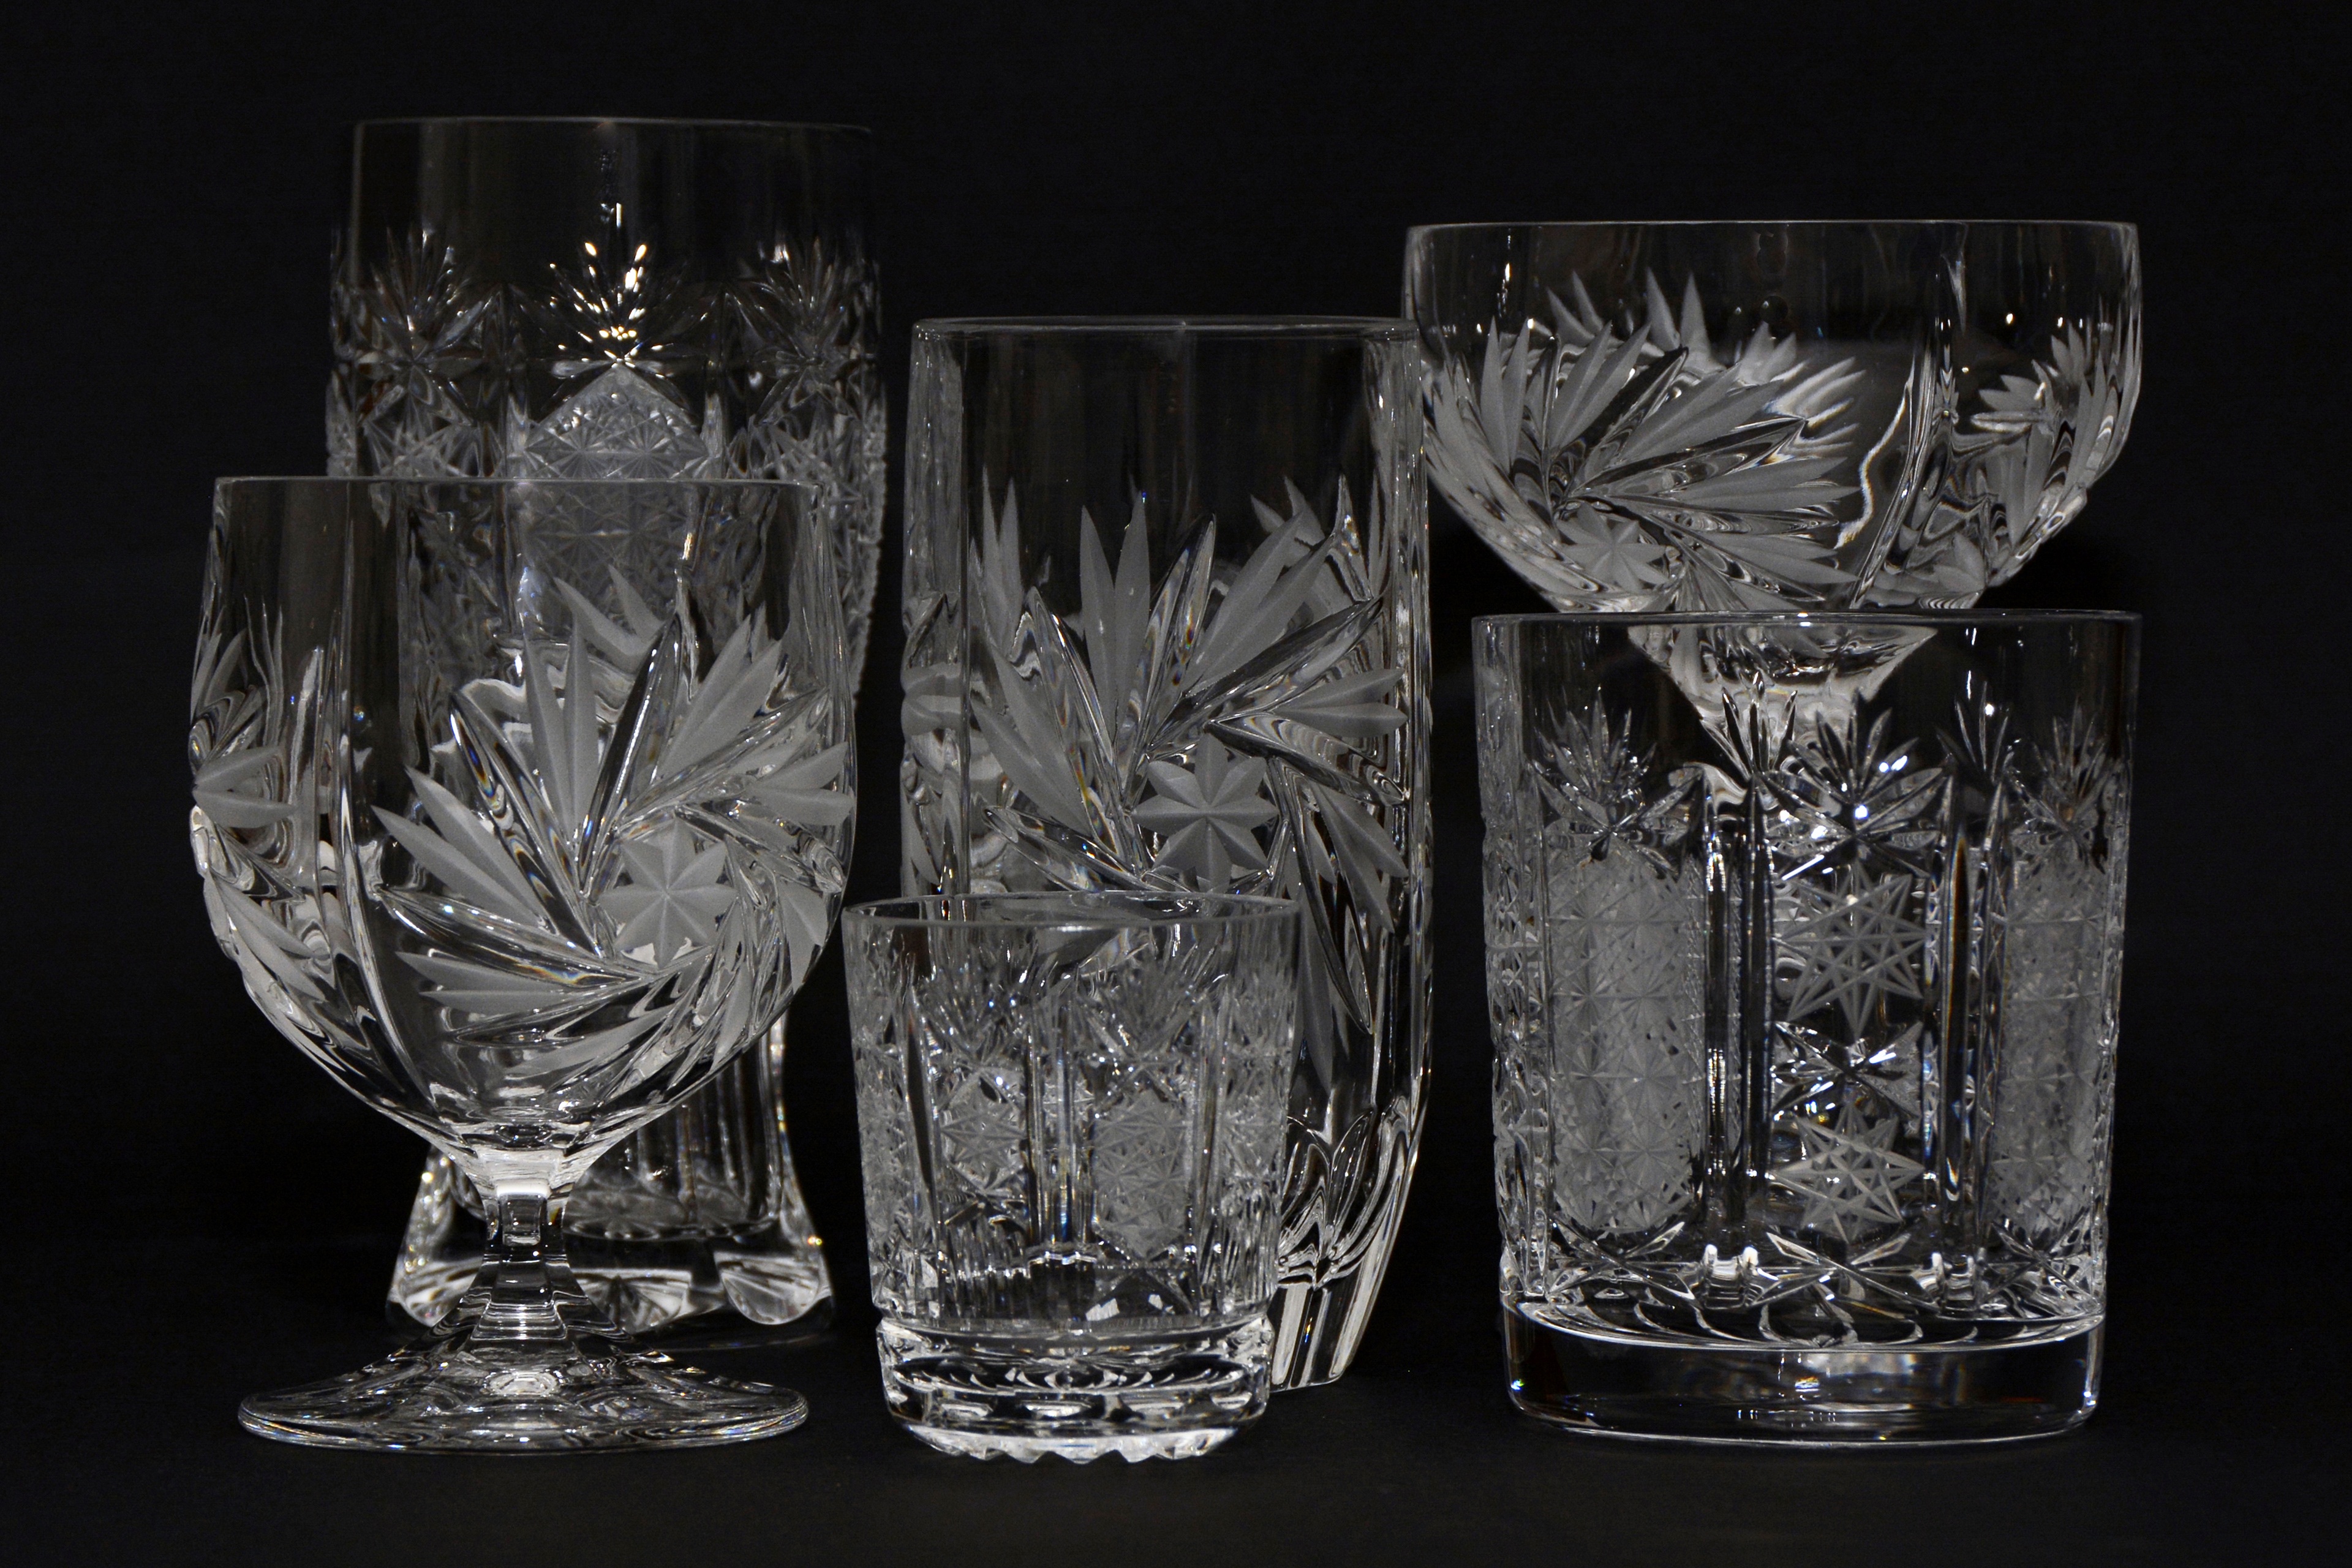
ground, glass, clear, drink, tableware, material, glass bottle, wine glass, transparent, bulbs, crystal, benefit from, atmospheric, drinking cup, stemware, crystal glass, crystal glasses, drinking glasses, distilled beverage, drinkware, old fashioned glass, champagne stemware, highball glass